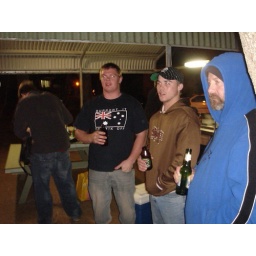
It looks like Tash is telling her duck in a bar joke again